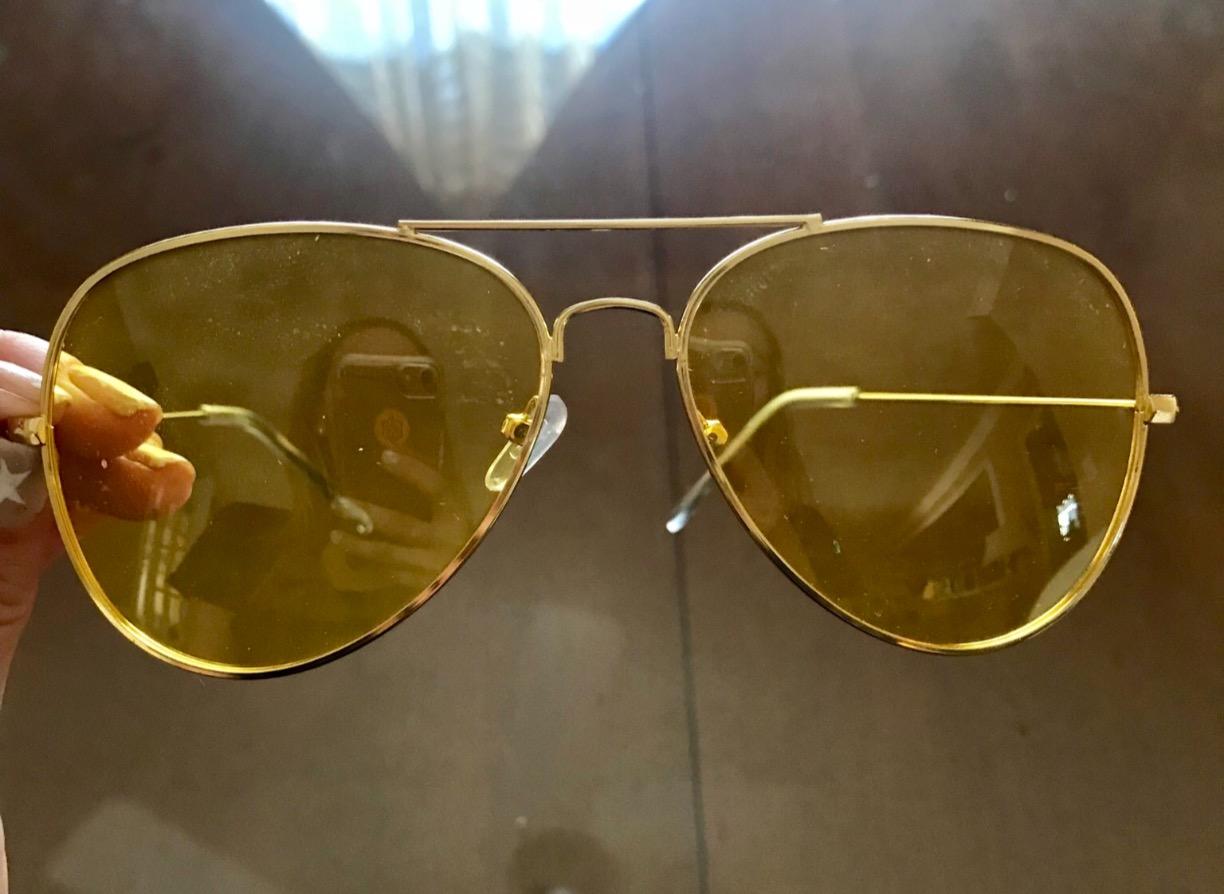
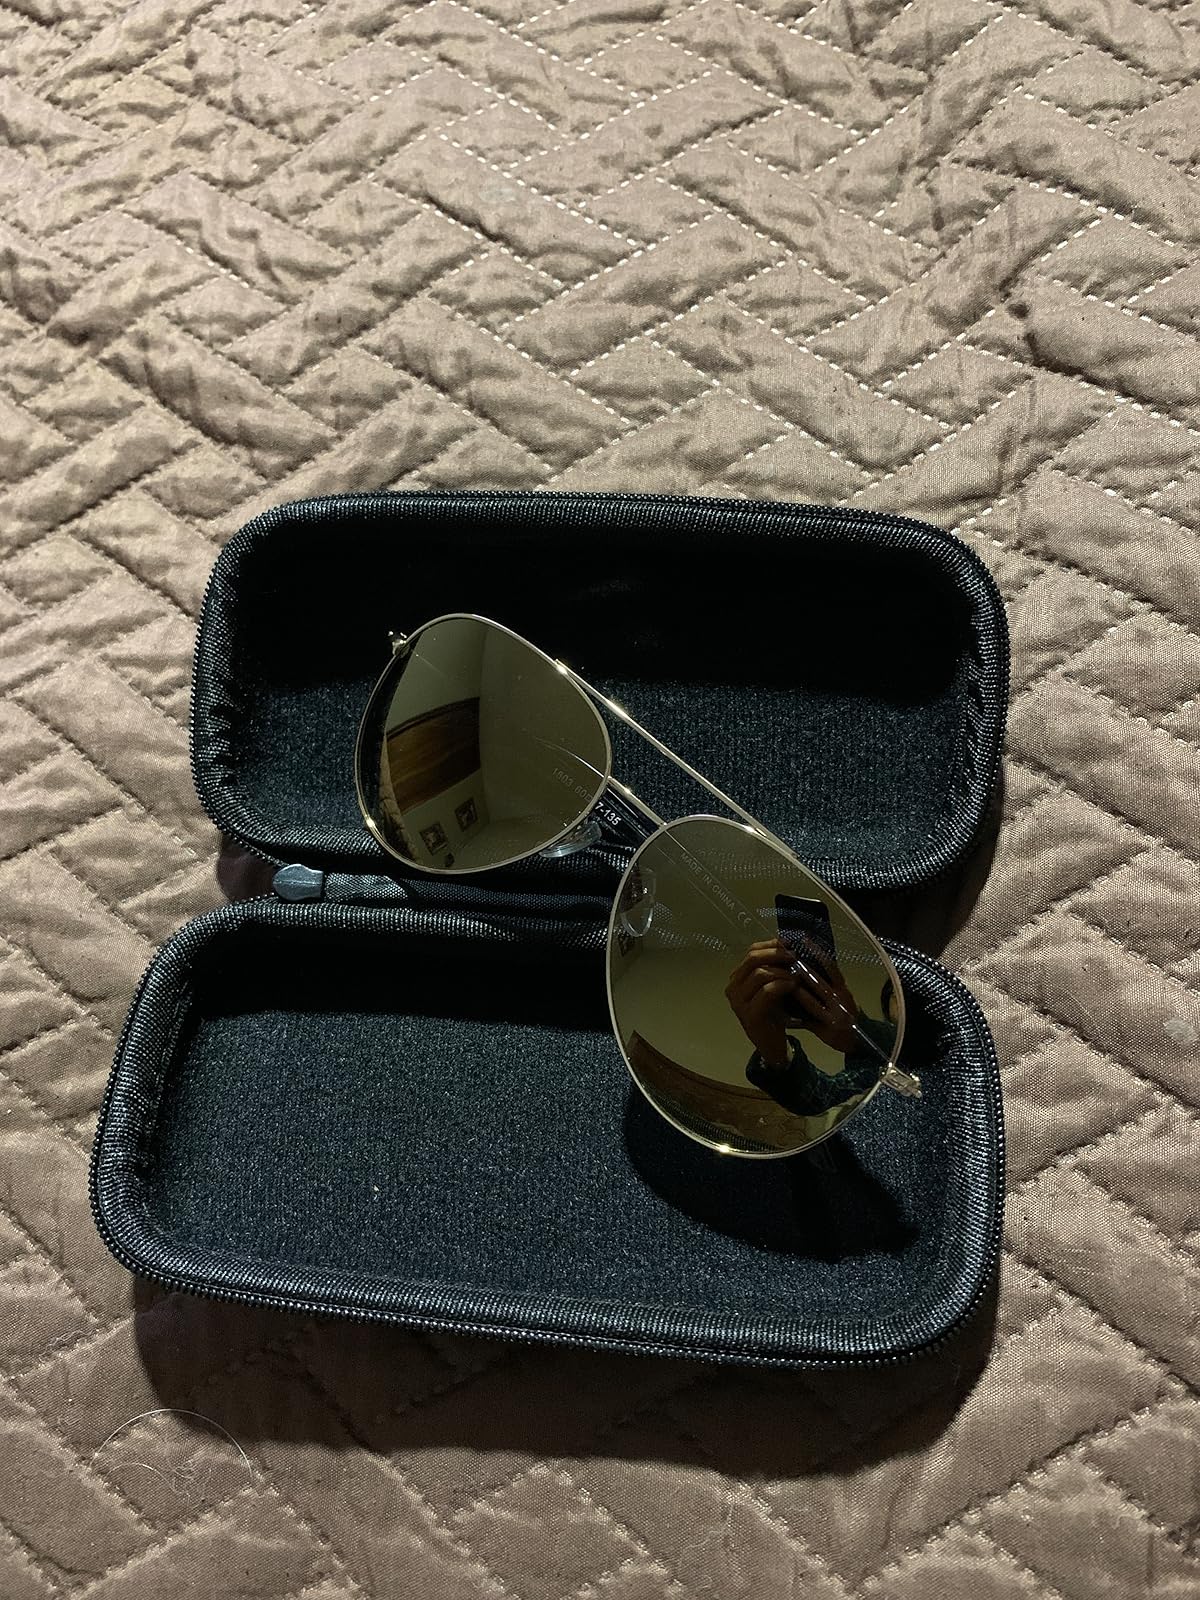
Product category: accessories_sunglasses
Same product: no